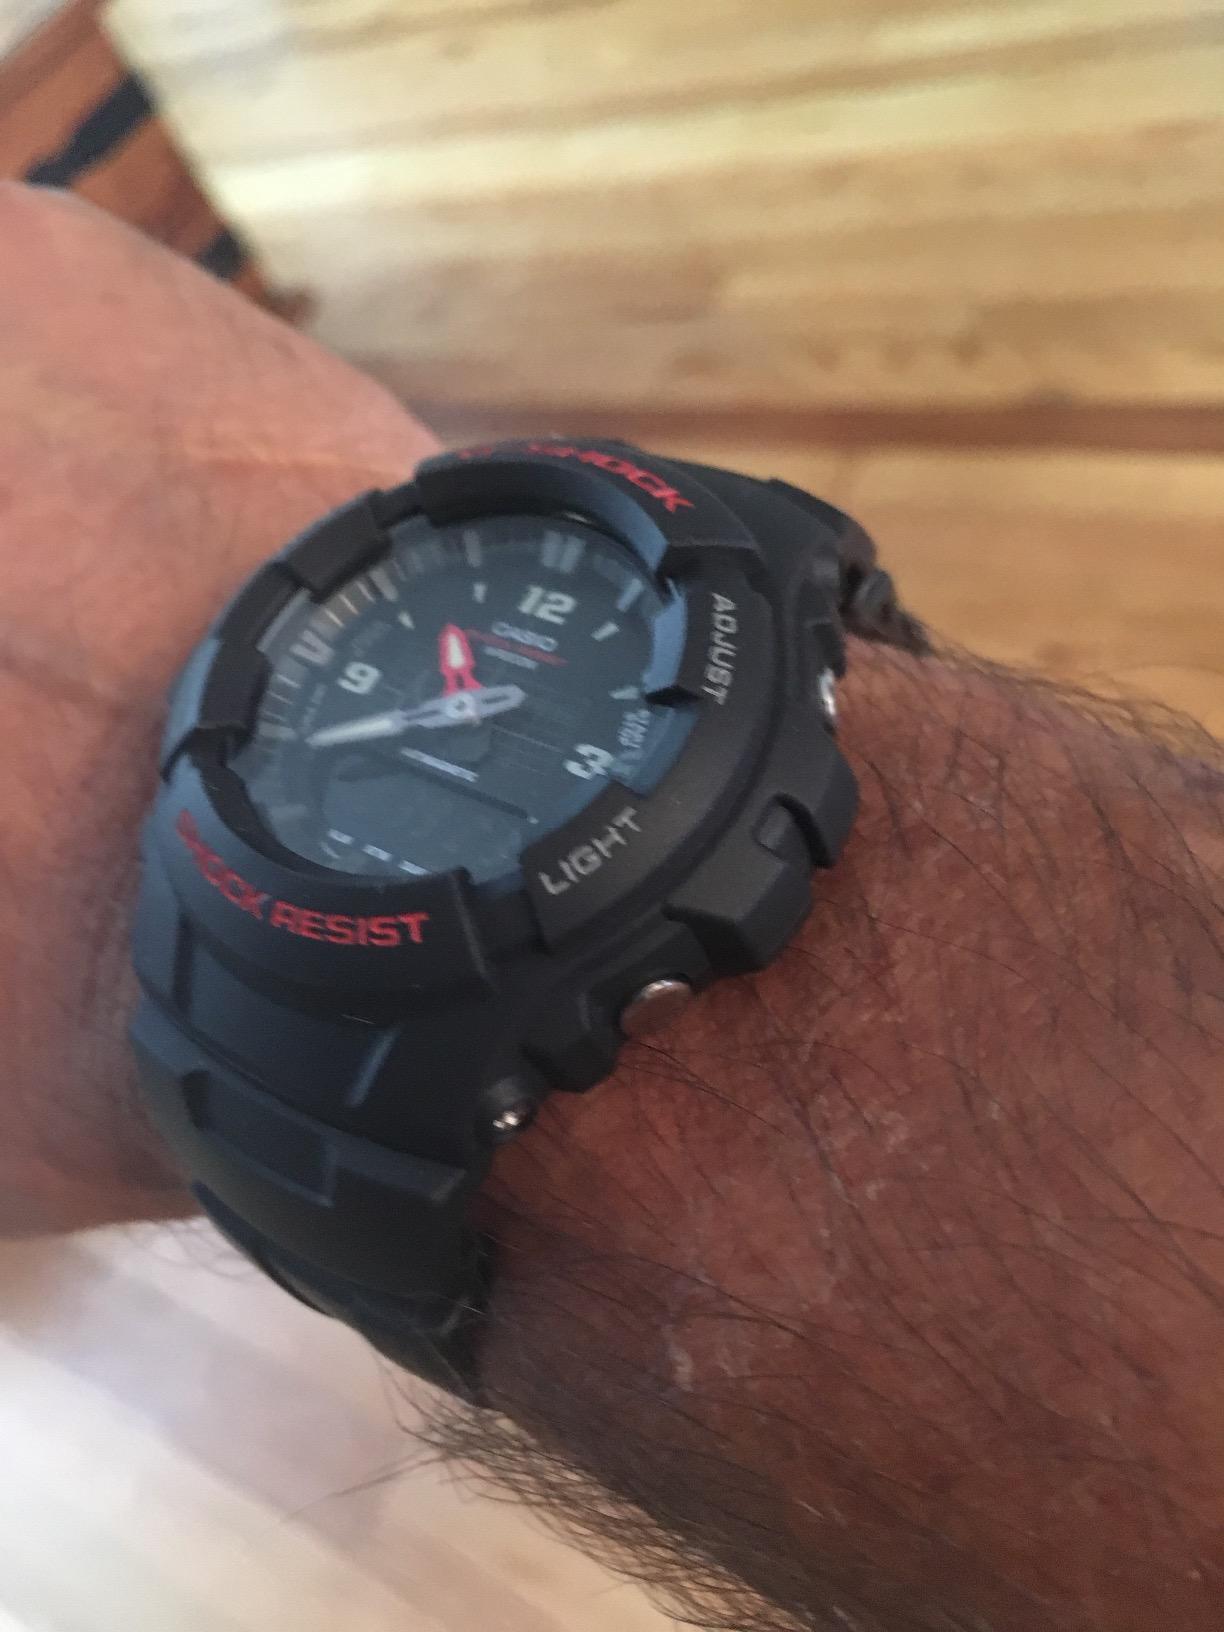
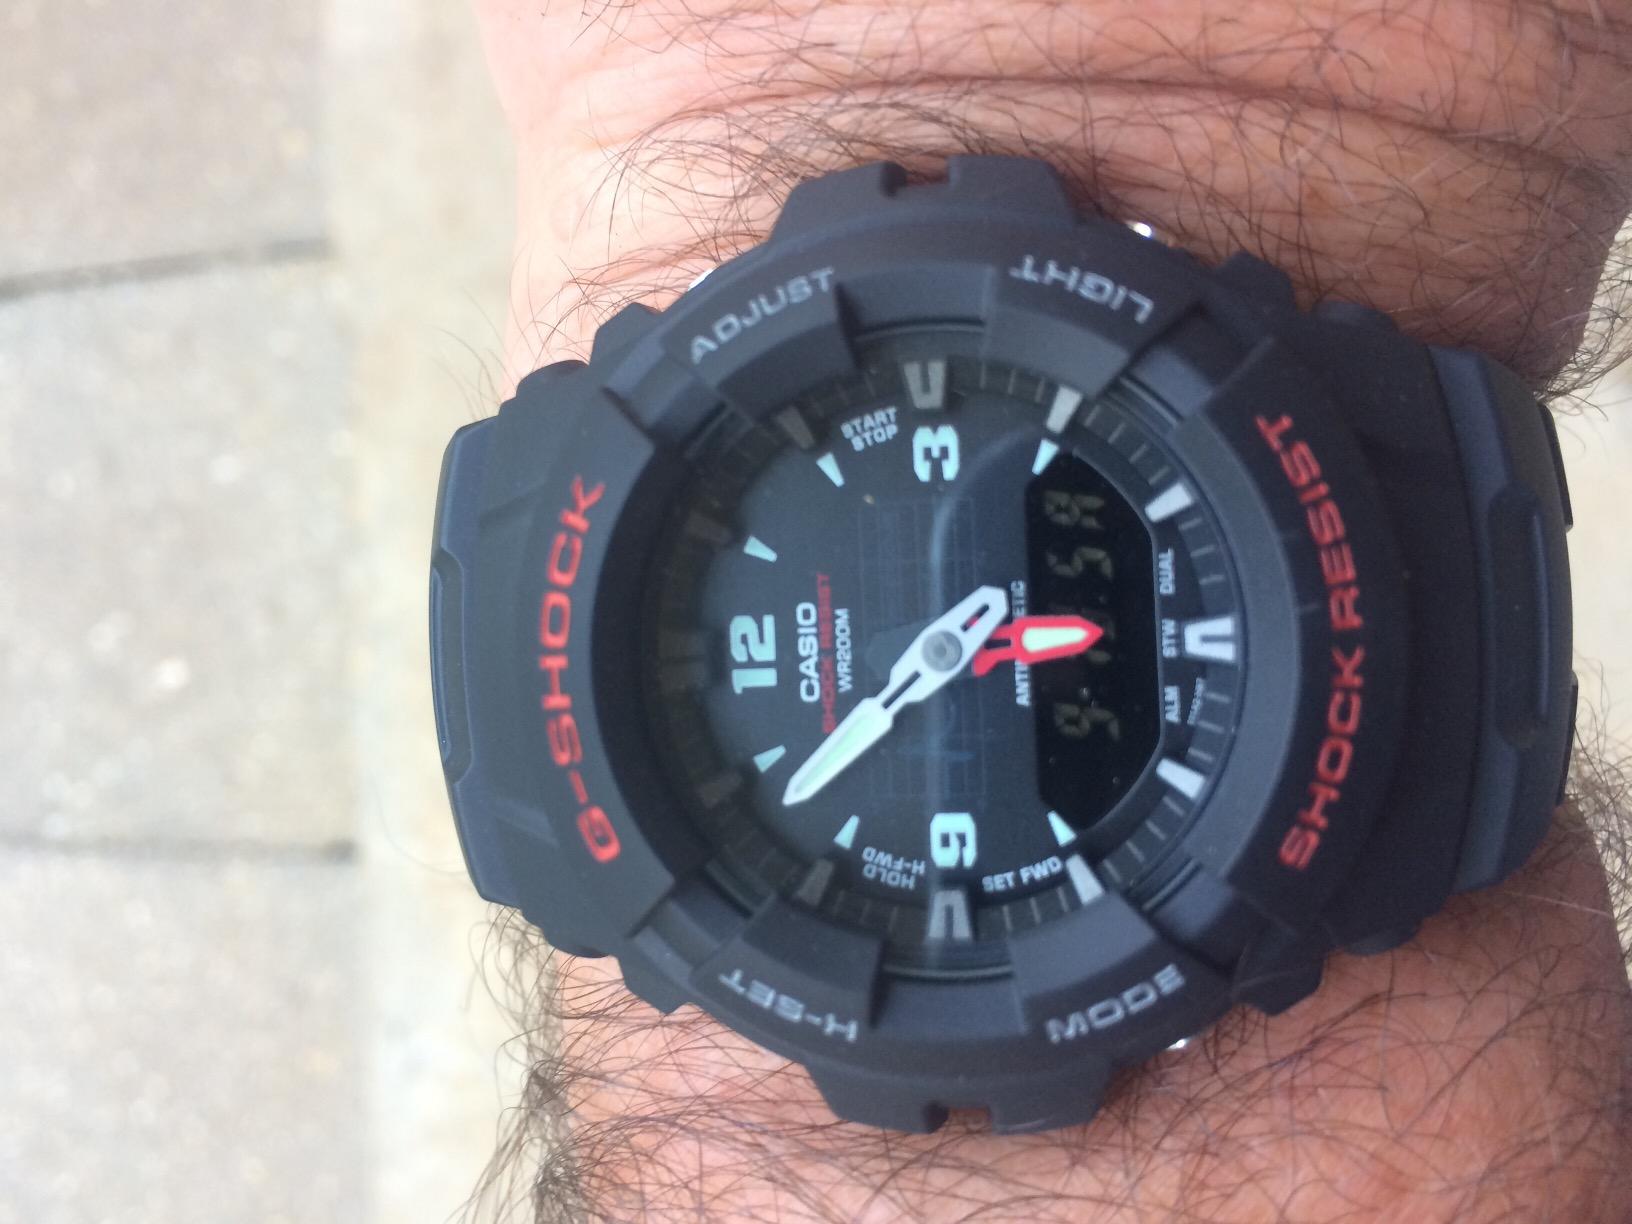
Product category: accessories_watch
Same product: yes